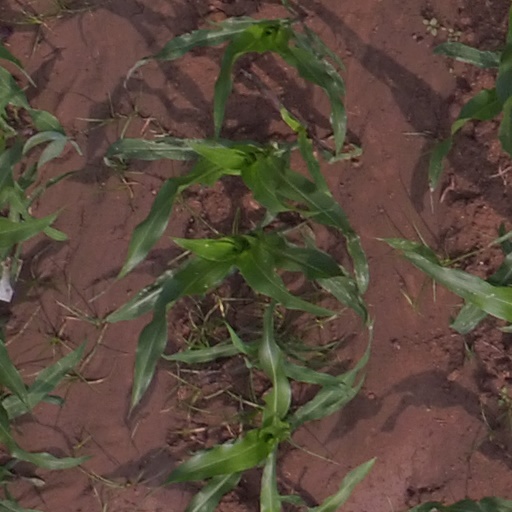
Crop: maize; corn